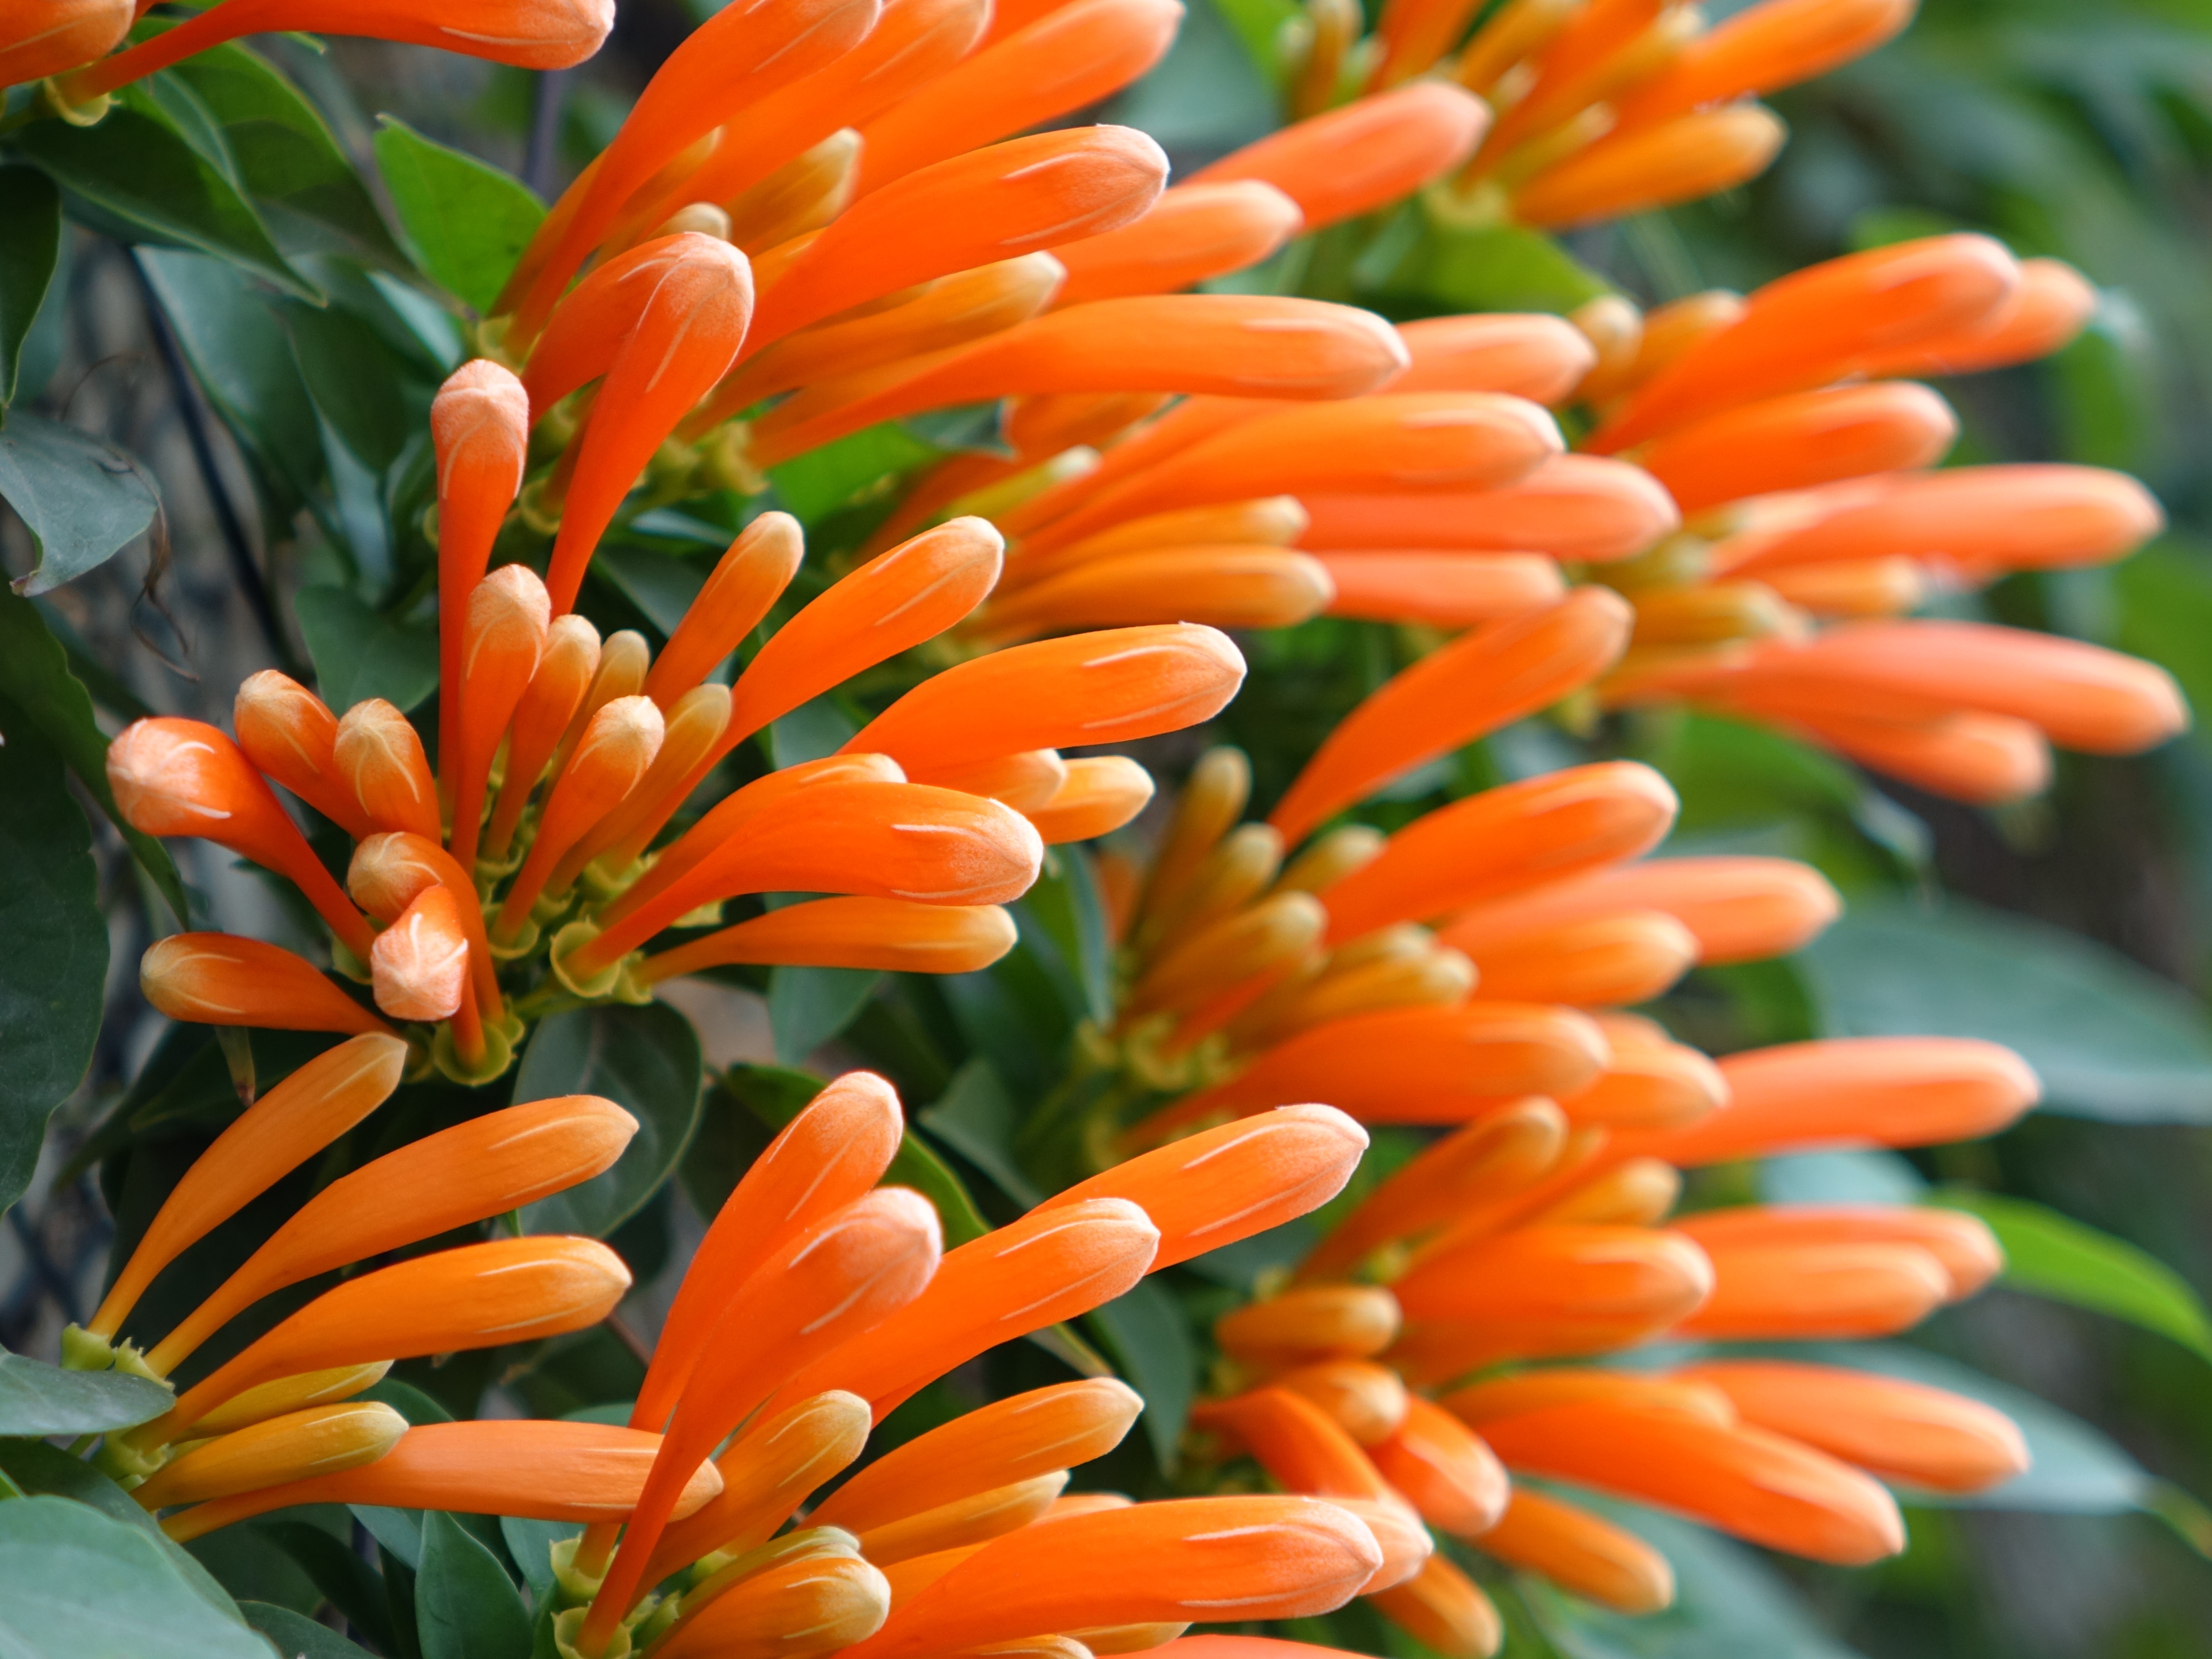
plant, flower, petal, botany, flora, wildflower, macro photography, flowering plant, golden coral, land plant, firecracker flower, flame vine, three claw flower, northwest gold rain